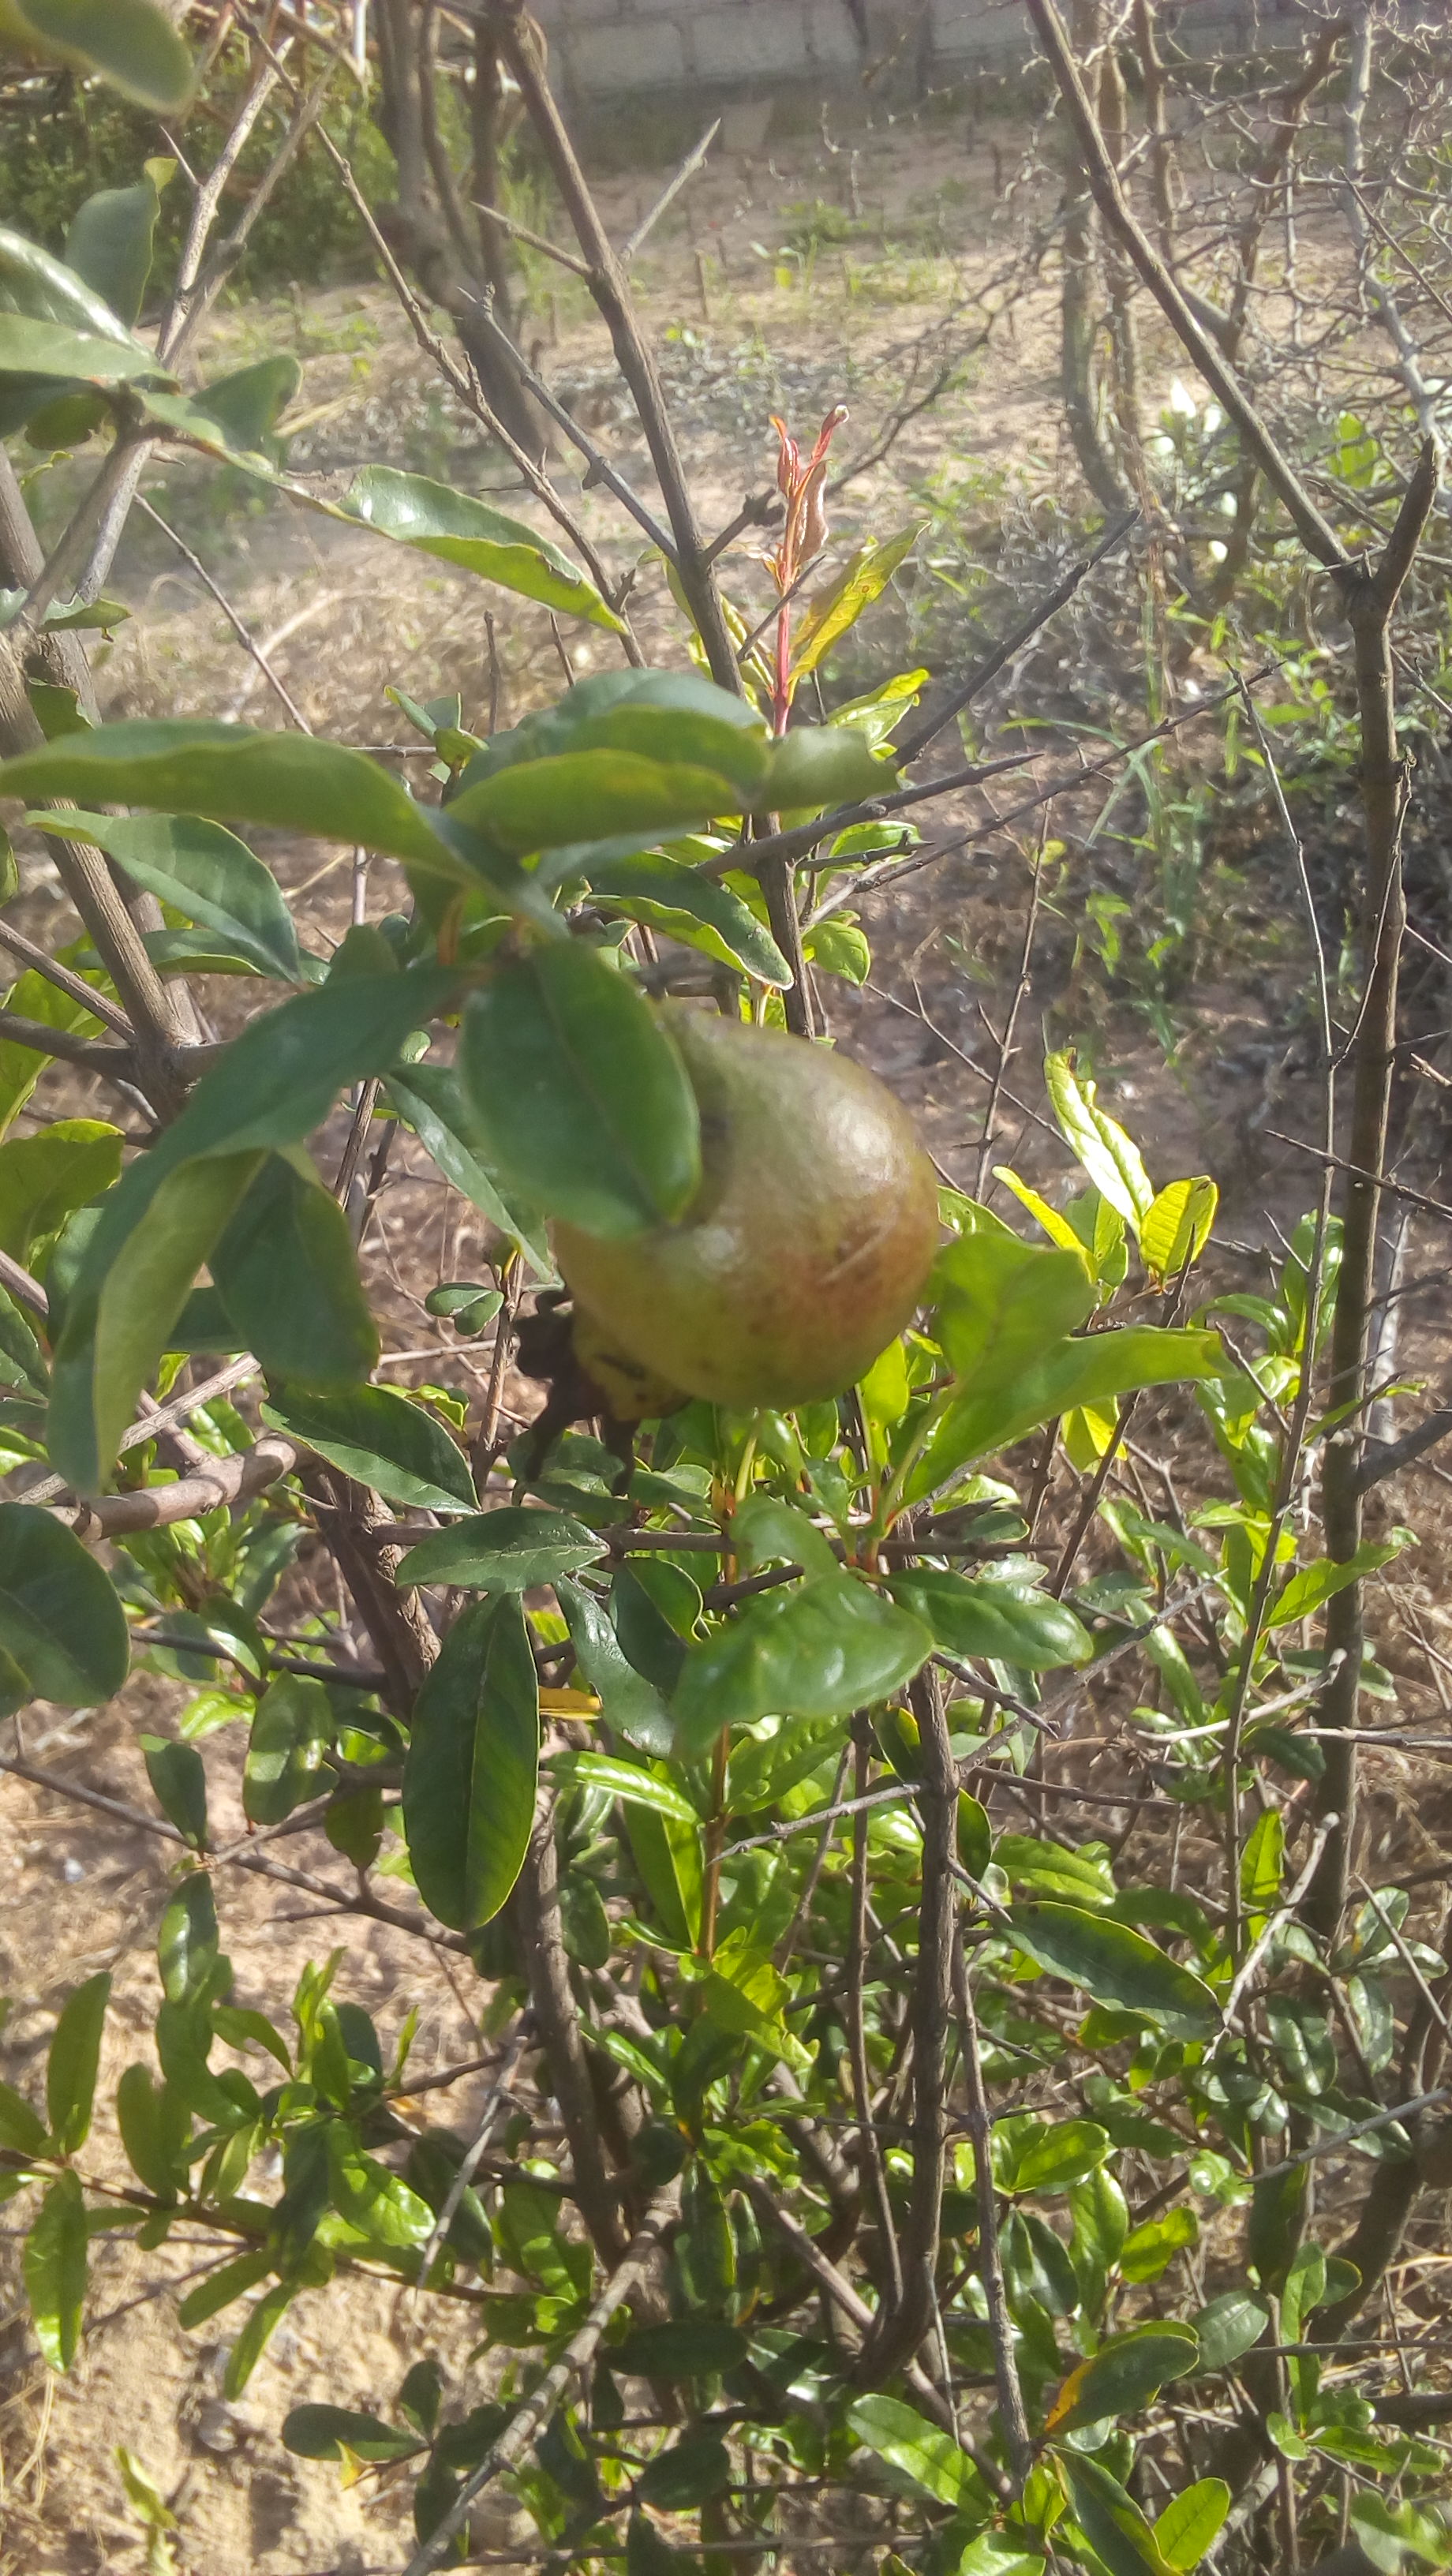
Salaamaalekum, nataal bii nag ñoo ngi ci gis lu mel ni nëtëx akub am lu meññi ci kawam ay ñax nekk ci suuf ak ñoom seen.